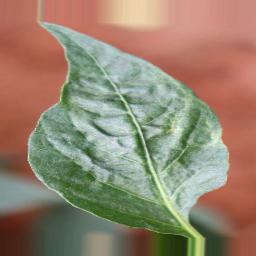
Label: mites_and_trips